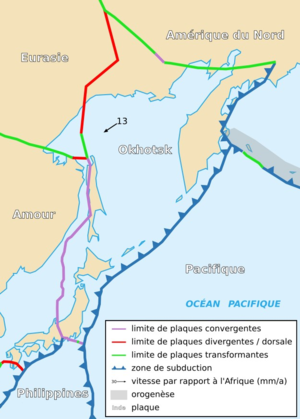
Carte de la plaque d'Okhotsk
La plaque d'Okhotsk est une plaque tectonique de la lithosphère de la planète Terre. Sa superficie est de 0,074 82 stéradians. Elle est généralement associée à la plaque nord-américaine.
La fosse des Kouriles, parfois appelée également « fosse Kouriles-Kamtchatka » est une dépression sous-marine profonde et étroite située dans l'océan Pacifique créée par la convergence de deux plaques tectoniques : la plaque pacifique et la plaque d'Okhotsk. Sa profondeur maximale est de 10 542 mètres.